Places of interest in the Death Valley area

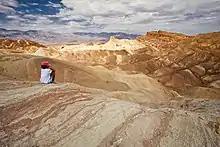
Manly Beacon and Red Cathedral viewed from Zabriskie Point

The Amargosa Chaos is a series of geological formations located in the Black Mountains in southern Death Valley. In the 1930s, geologist Levi F. Noble studied the faulting and folding in the area, dubbing it the "Amargosa chaos" due to the extreme warping of the rock. Later researchers discovered that the region had experienced substantial tension that pulled large blocks of crust apart.